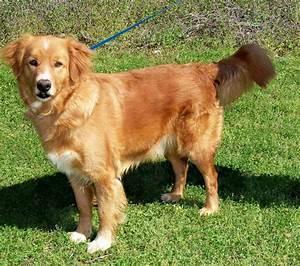
dog